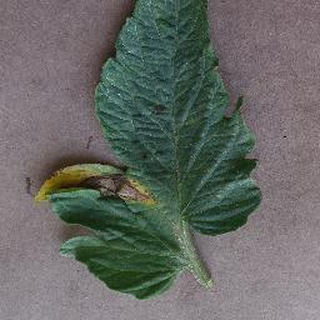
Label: tomato_early_blight